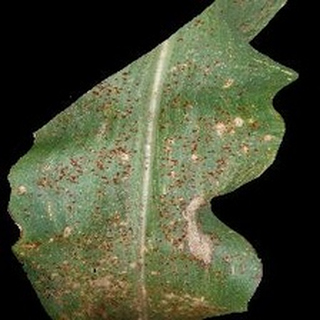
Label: corn_common_rust